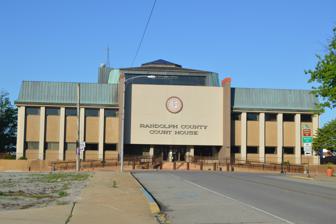
Building: Randolph County Courthouse (Illinois)
Country: United States of America
Year built: 1972
Local government building in the United States Taylor Street front of the courthouse The Randolph County Courthouse is a government building in central Chester , the county seat of Randolph County , Illinois , United States .  Built in 1972, it is the latest of several buildings to serve as the seat of government in Illinois' oldest county, and the second erected in Chester after the relocation of county government from Kaskaskia in 1847 after a devastating flood. Early history The first Frenchmen settled in present-day Randolph County c. 1685 , and for the colony's first several decades, there was no formal local government: the missionary priests at Kaskaskia settled disputes and dispensed justice among both white men and Indians in the nascent French colony . Conflict with Spain prompted the construction of Fort de Chartres , beginning in 1718, and for many years it was the seat of government in the area, even after Great Britain conquered the region in the Seven Years' War . However, the fort's location along the Mississippi River left it vulnerable to floods that carried away many walls and towers over the years, and the severity of the flood of 1772 prompted its abandonment and the removal of government to Kaskaskia. Randolph County was organized in 1795 when Illinois was still part of the Northwest Territory , although an earlier courthouse, built for an early regional territorial court, predated the county by sixteen years. In the earliest years, three justices of the peace , acting collegiately, served the purposes of a county court; the first regular county court met in 1810 at the tavern of one Thomas Cox. No courthouse was built during the territorial period ; Cox and other Kaskaskia tavern-keepers hosted the county government until 1812, in which year the county purchased a house in Kaskaskia. The first purpose-built courthouse was completed in 1821 after eighteen months of construction, and the former house sold to become a tavern; a two- story brick structure, the new courthouse cost $4,750. Moving to Chester First courthouse in Chester Disaster struck Kaskaskia in the form of the Great Flood of 1844 ; the highest waters in living memory forced the residents to flee to nearby bluffs, and the town itself was virtually destroyed.  Even the avulsion of 1881, in which the Mississippi River cut off the bend in which Kaskaskia lies and left it attached to Missouri, was much less significant. The devastation of 1844 prompted calls for the removal of the county seat, and a fiercely contested election, featuring widespread electoral fraud and the involvement in the courts, resulted in the movement of the county seat to Chester in late 1847. Officials occupied the community's schoolhouse pending the construction of a new courthouse; built and equipped at private expense, the new building opened in 1850. Current courthouse The 1850 courthouse lasted well over a century, but it was replaced with the current structure in 1972.  A modernist structure with large areas of exterior concrete, its main entrance is situated in a recess at the center of the facade, atop a flight of steps.  Above the entrance, a panelled wall features the words "Randolph County Court House" and the county seal.  Because the building is set into a river bluff, an observation deck was constructed at the rear to overlook the river, and the interior is five stories tall.  A grand spiral staircase , set above a fountain, connects the floors. References